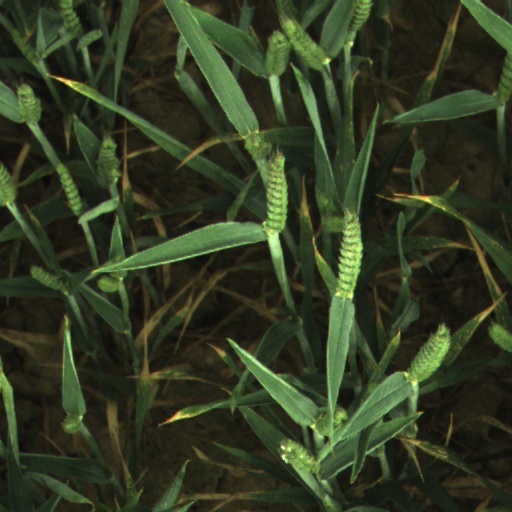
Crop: wheat